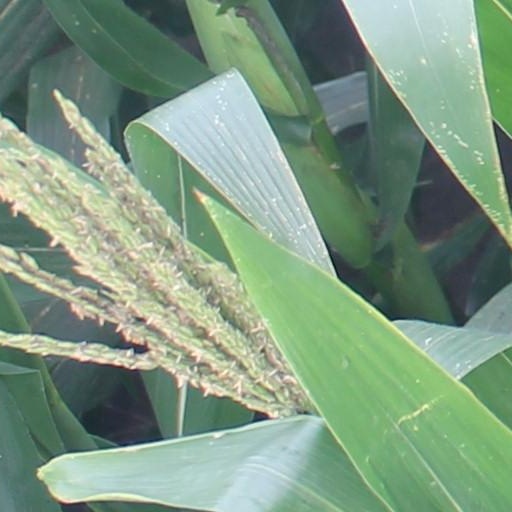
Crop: maize; corn